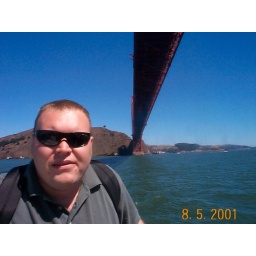
John on the deck of the boat - underneath the Golden Gate bridge